Allen County Courthouse (Ohio)

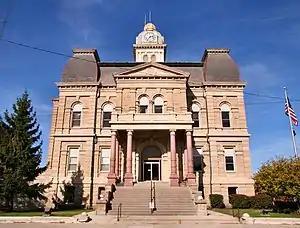
Allen County Courthouse Main Entrance

The Allen County Courthouse is an historic courthouse building located at the corner of North Main Street & East North Street in Lima, Ohio, United States. In 1974, it was added to the National Register of Historic Places.